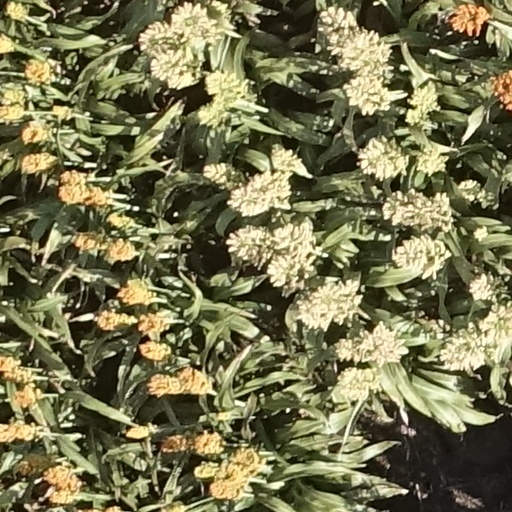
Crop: sorghum